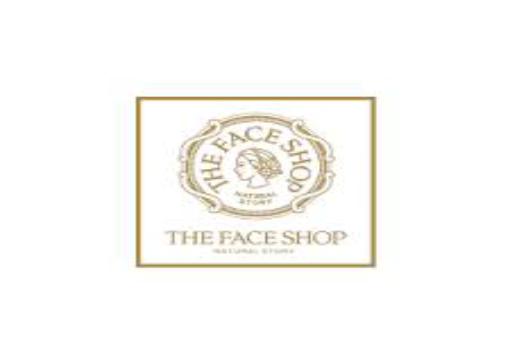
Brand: faceshop
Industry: Necessities